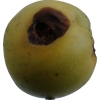
Label: Apple 13